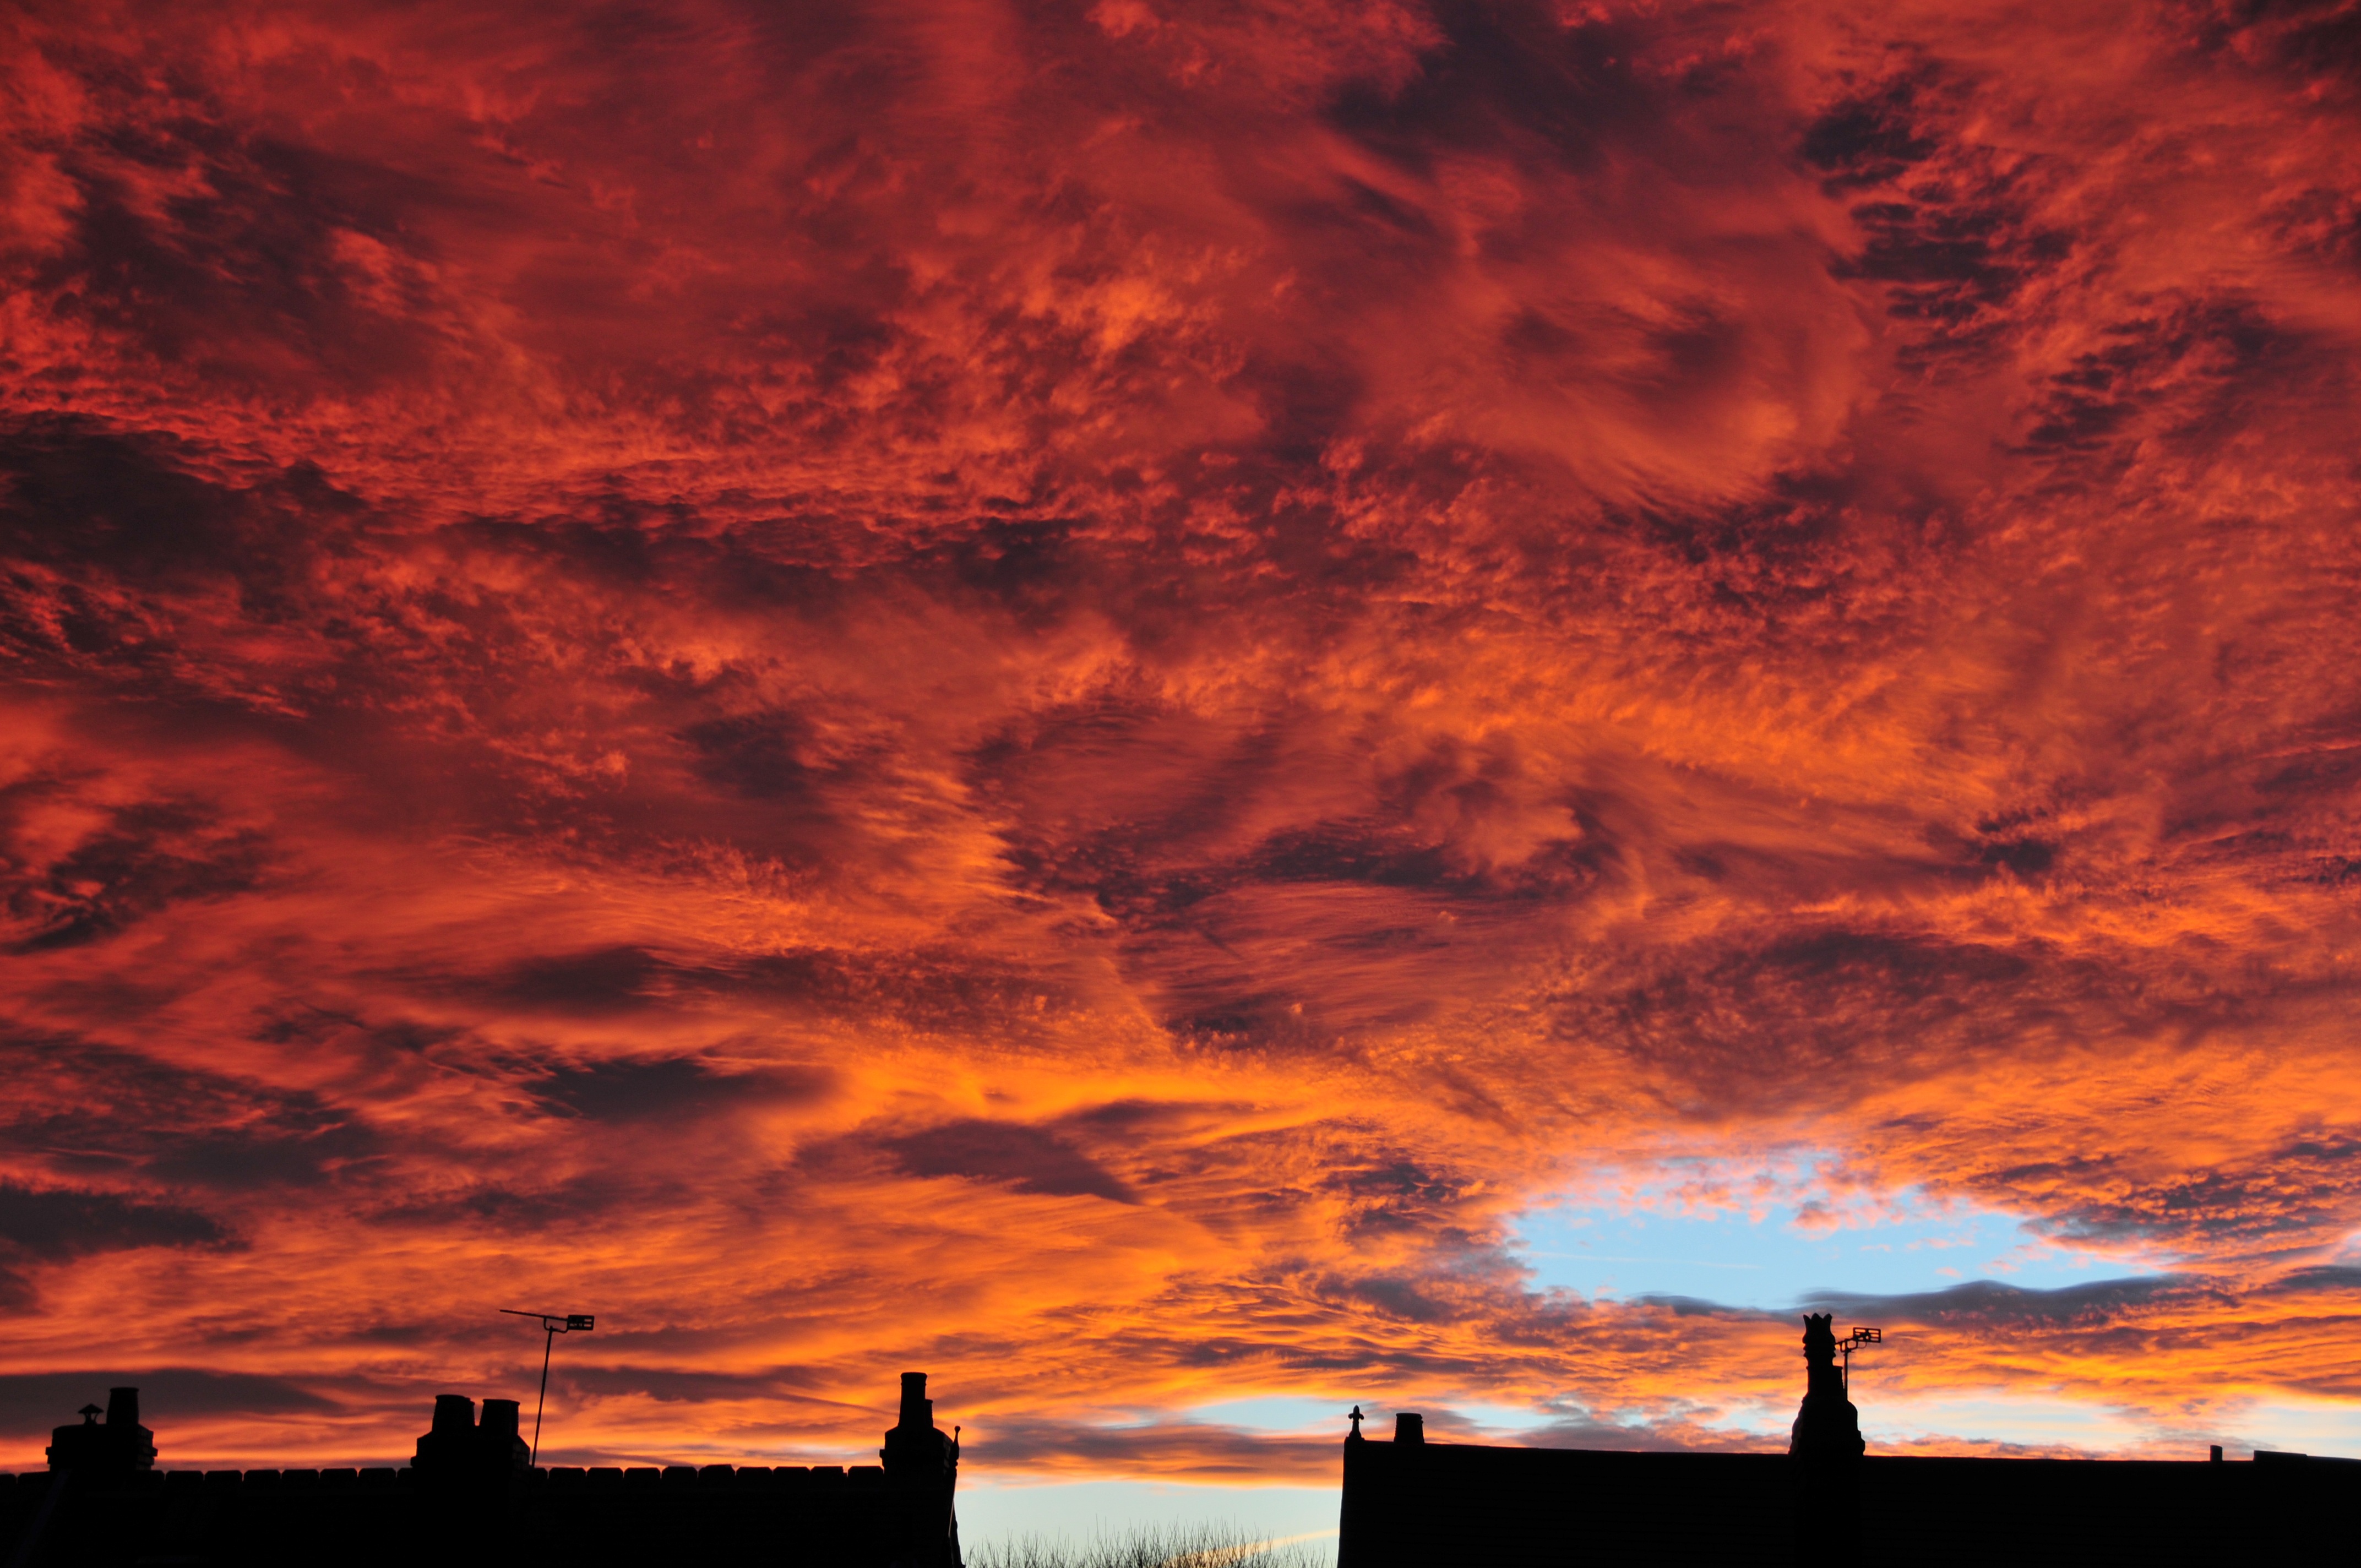
nature, horizon, light, cloud, sky, sun, sunrise, sunset, morning, dawn, atmosphere, summer, dusk, evening, orange, red, color, clouds, afterglow, meteorological phenomenon, red sky at morning